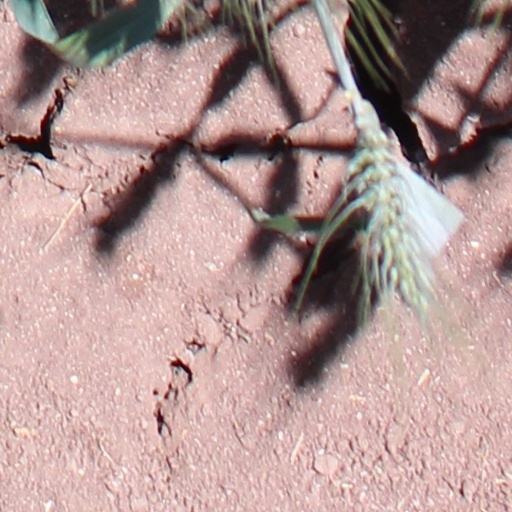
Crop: wheat